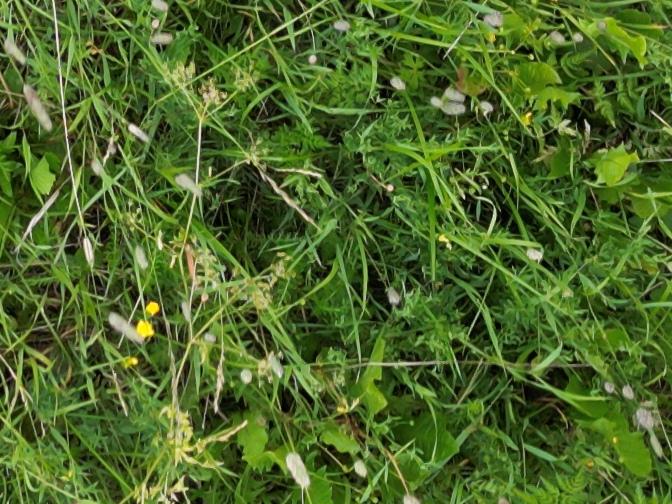
Flowers visible: yarrow flowers